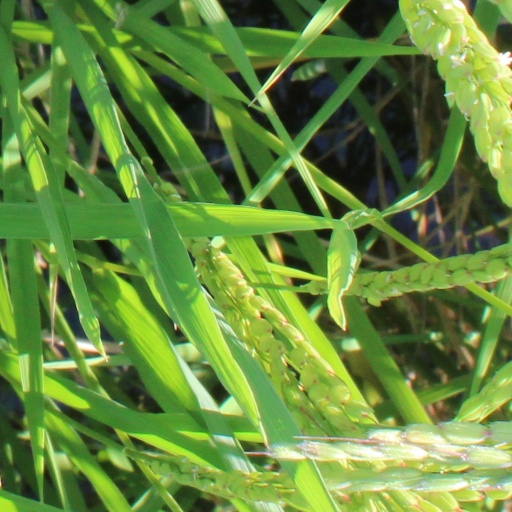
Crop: rice